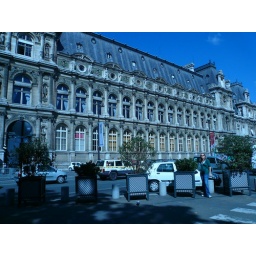
Beside the potted plant in front of the white car